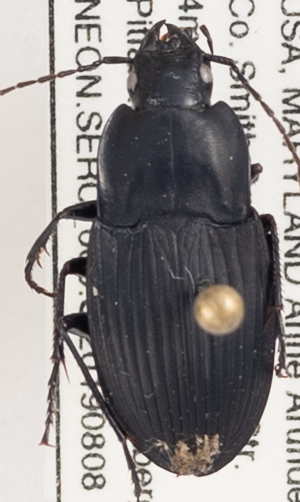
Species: Dicaelus furvus furvus
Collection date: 2019-08-08
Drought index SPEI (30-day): -0.46
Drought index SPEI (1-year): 1.28
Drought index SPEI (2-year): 1.69